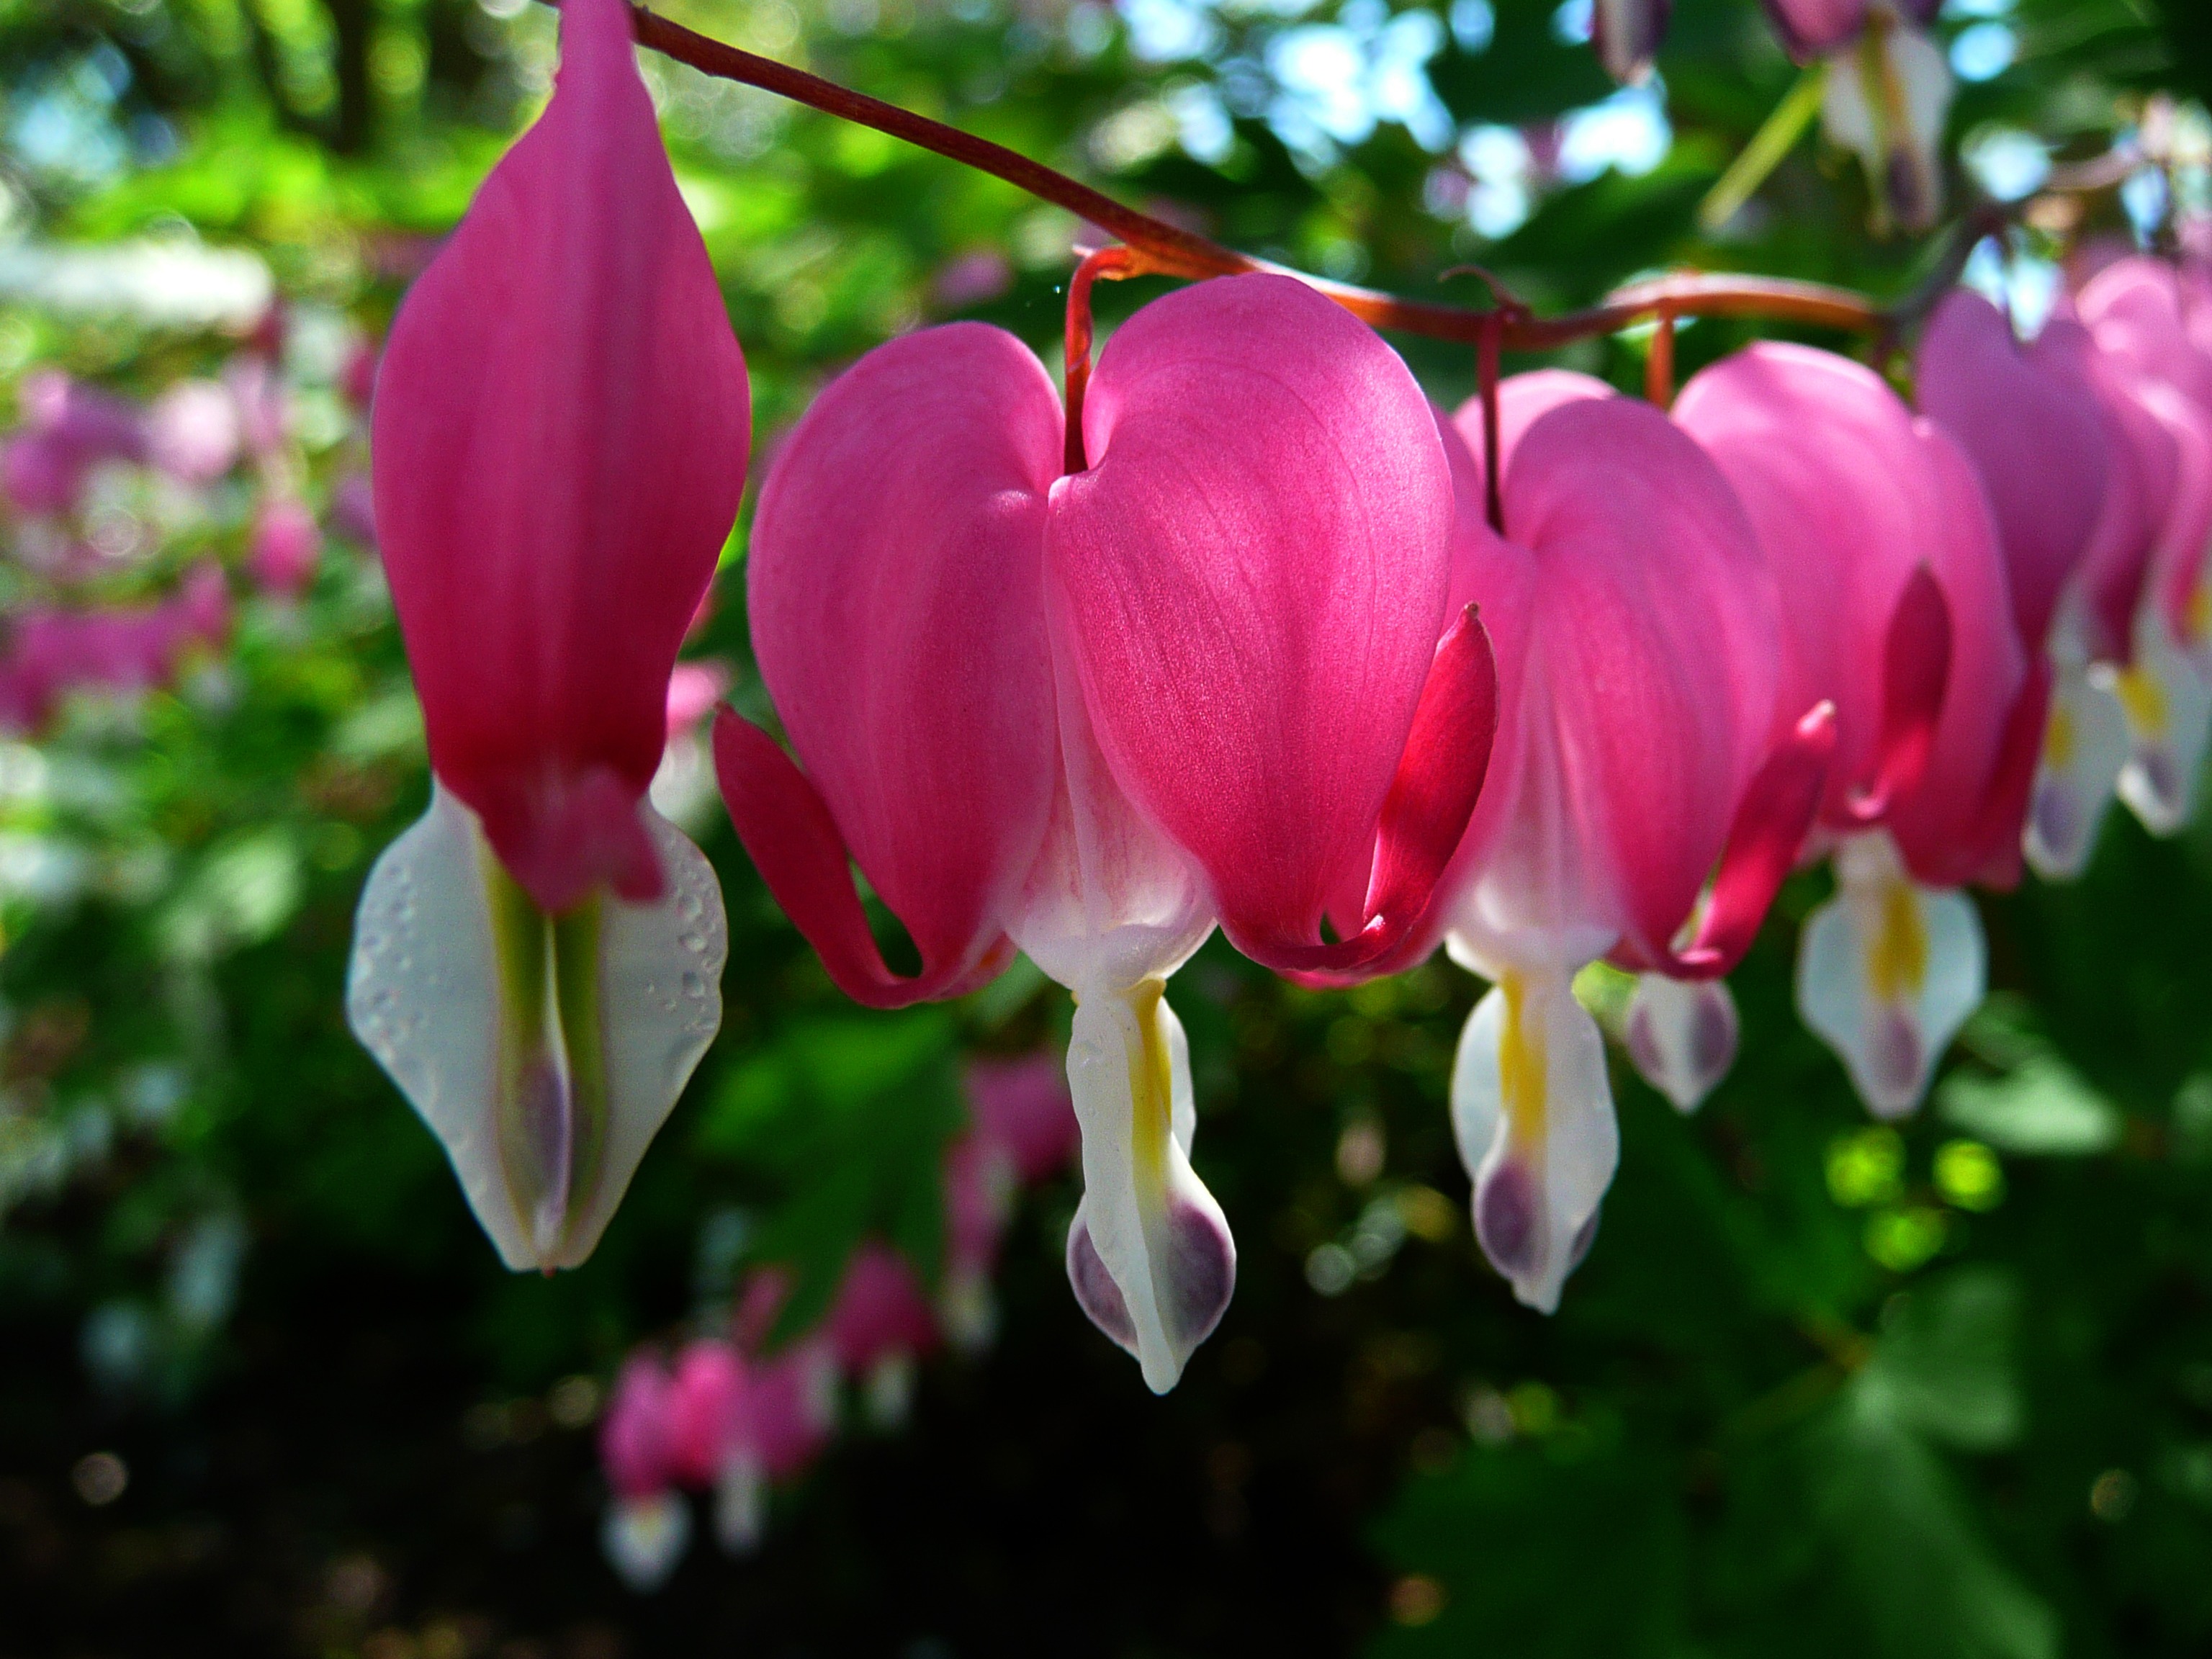
nature, blossom, plant, leaf, flower, petal, bloom, heart, red, botany, garden, flora, wildflower, flowers, shrub, cluster, shape, macro photography, flowering plant, bleeding hearts, land plant